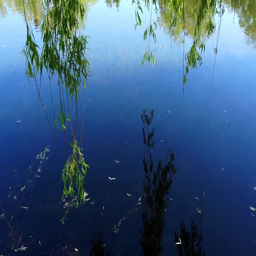
reflection of the sky and branches of a willow in the lake water .